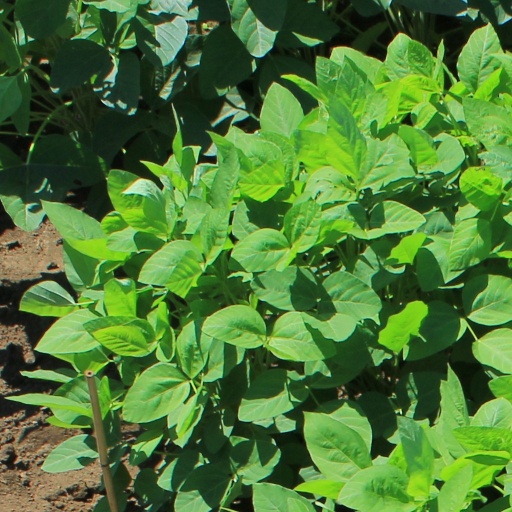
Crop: soybean